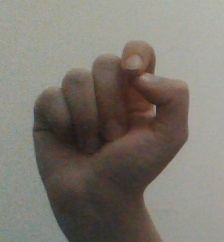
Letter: fa